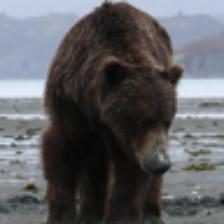
Label: NonHuman